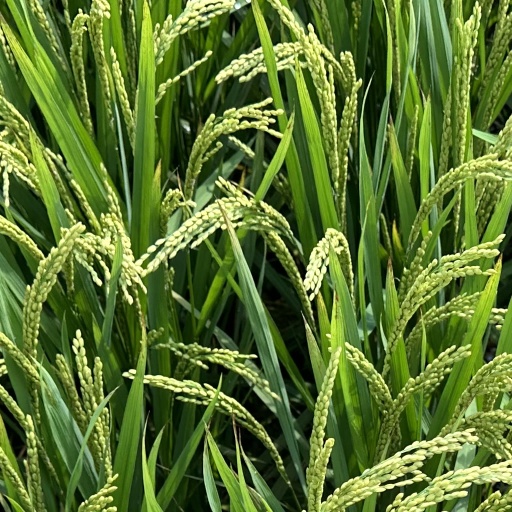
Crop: rice